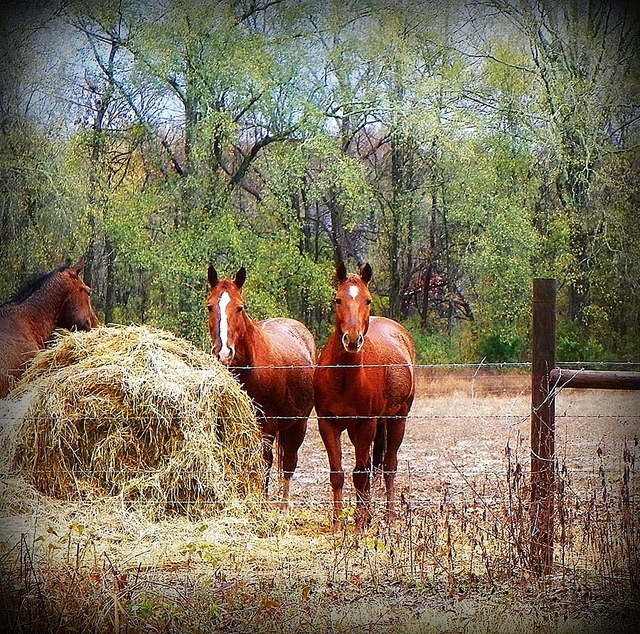
user: Given an image and a question. Answer the question in a short answer. Question: What plants were grown to create this hay mixture? Short Answer:
assistant: wheat